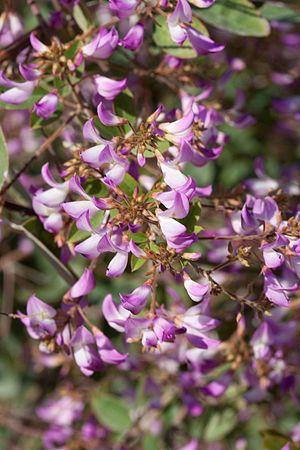
Fleurs de Campylotropis macrocarpa - Jardin des Plantes - Paris
Campylotropis macrocarpa est une espèce de plantes de la famille des Fabacées originaires de Chine.